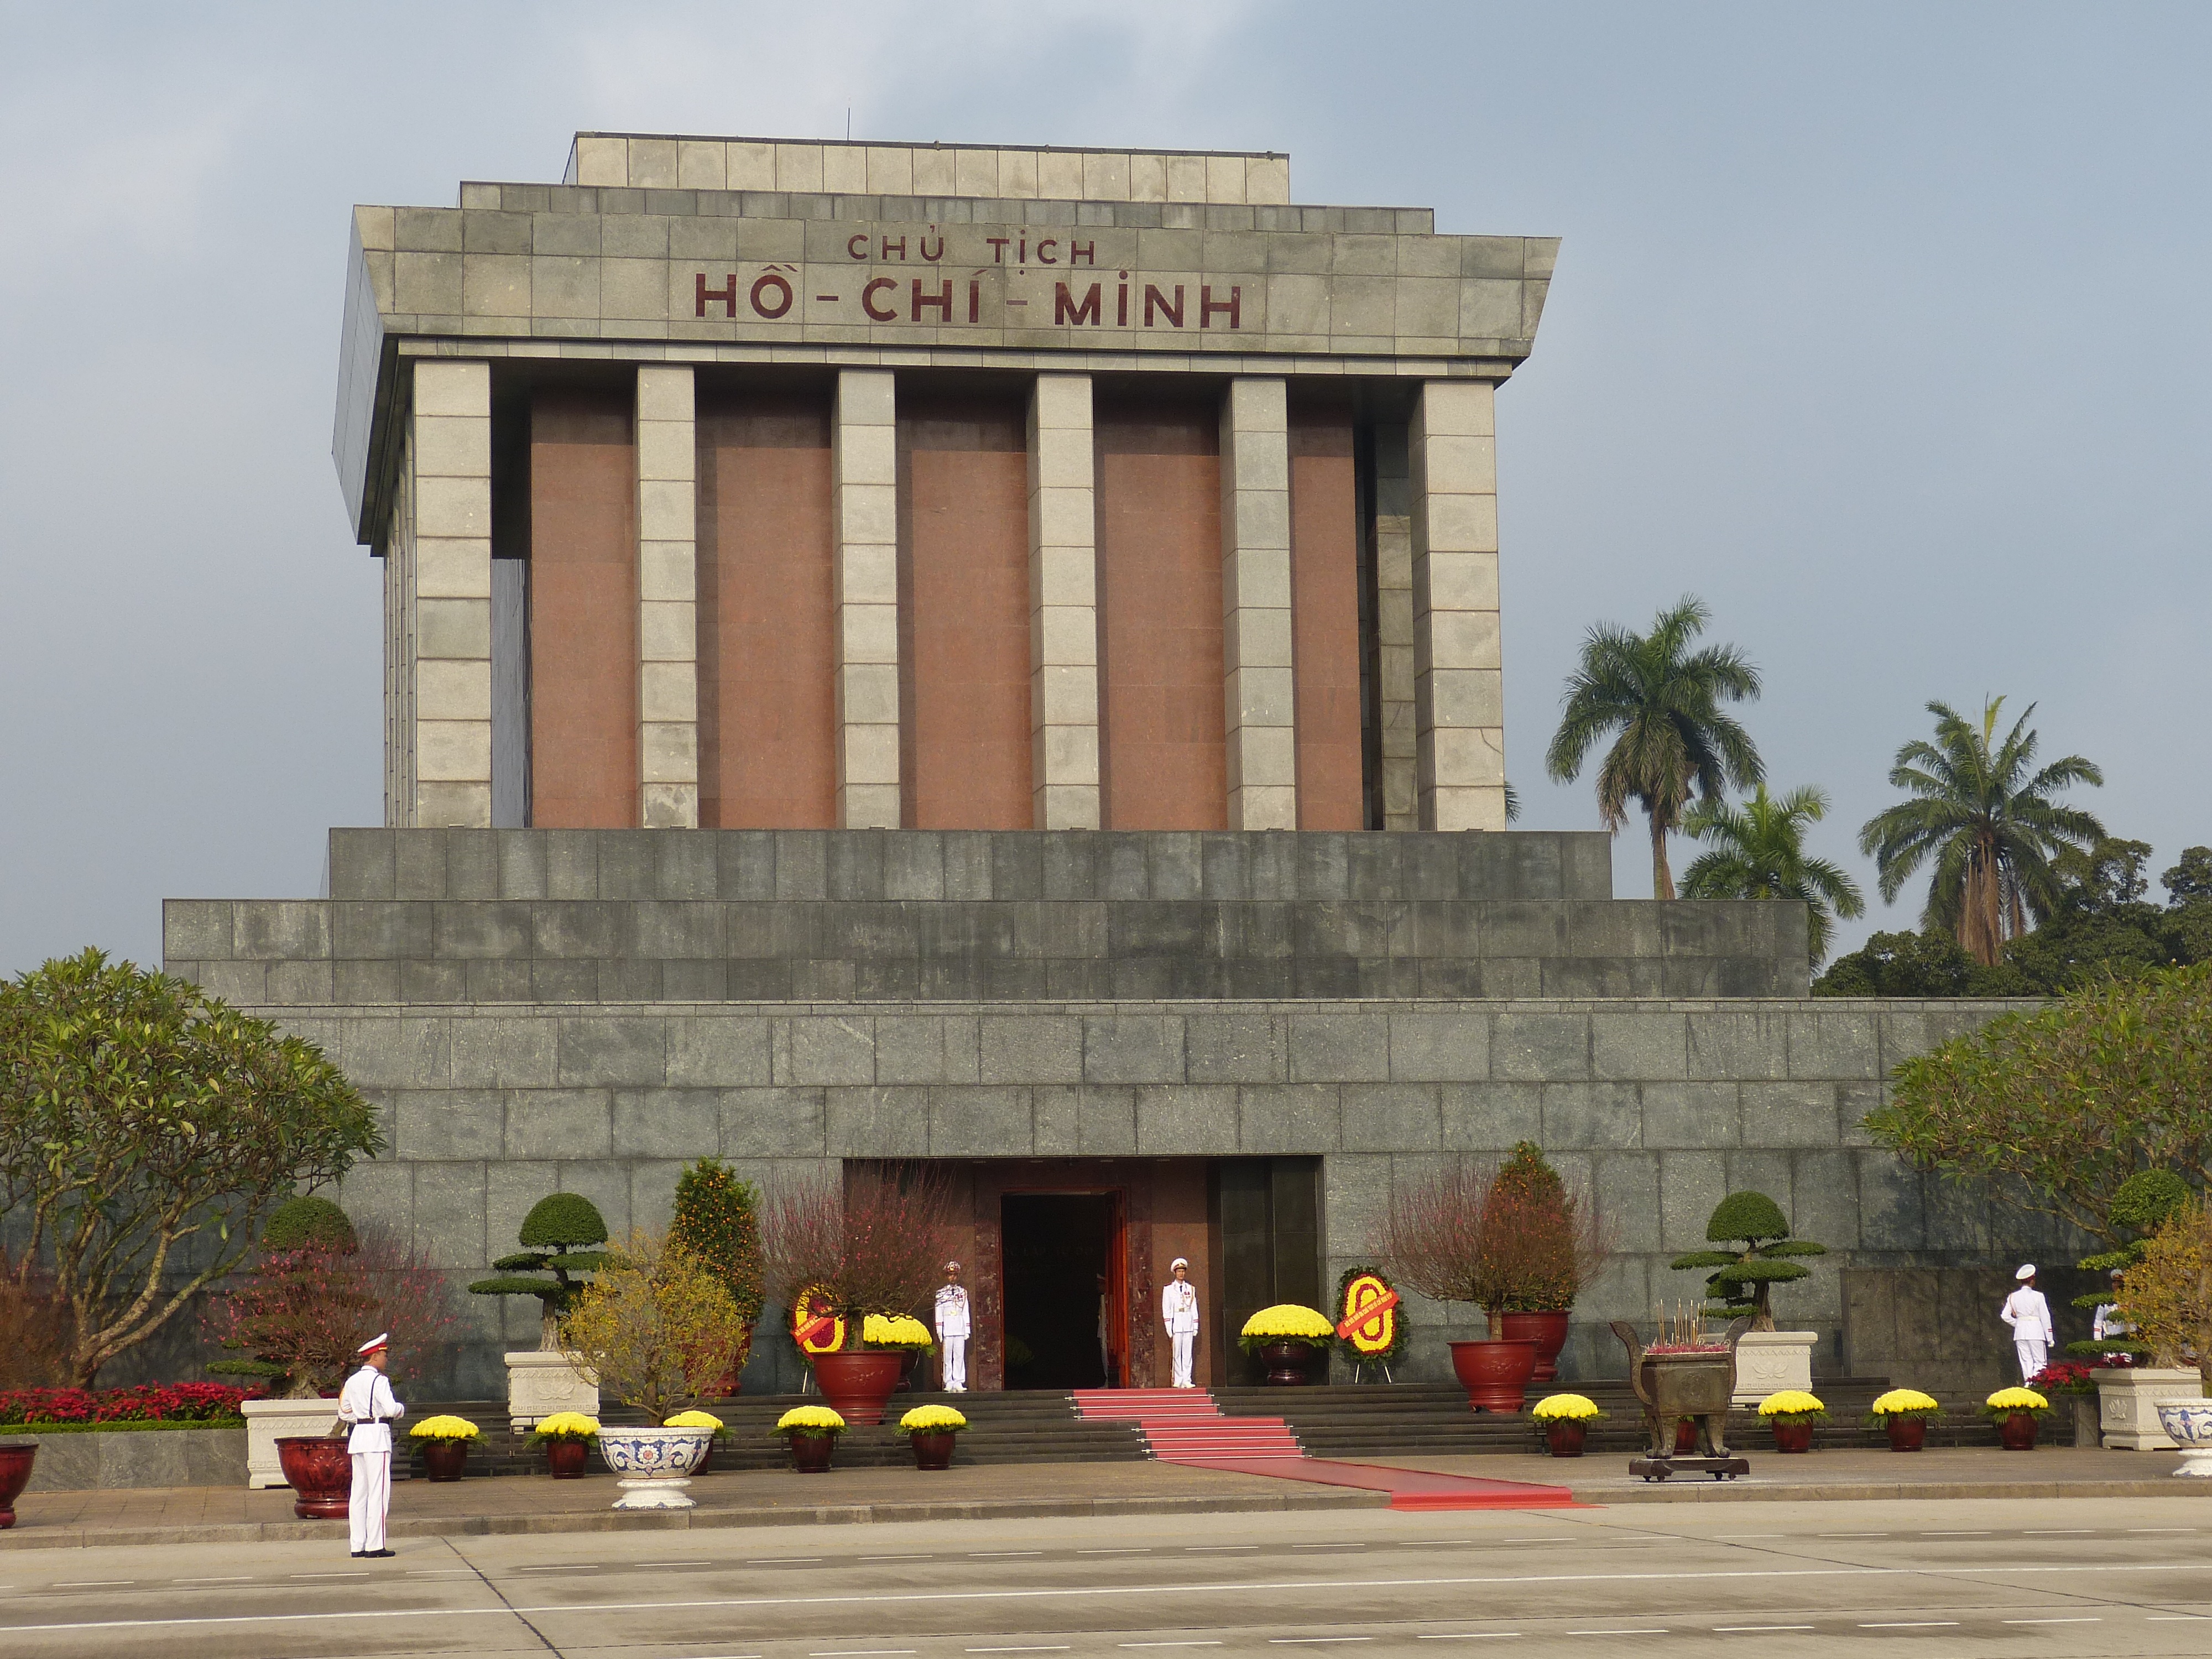
architecture, building, monument, arch, pillar, asia, landmark, grave, capital, memorial, flags, vietnam, policy, hanoi, mausoleum, guard of honor, me ho chi